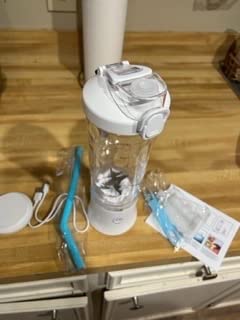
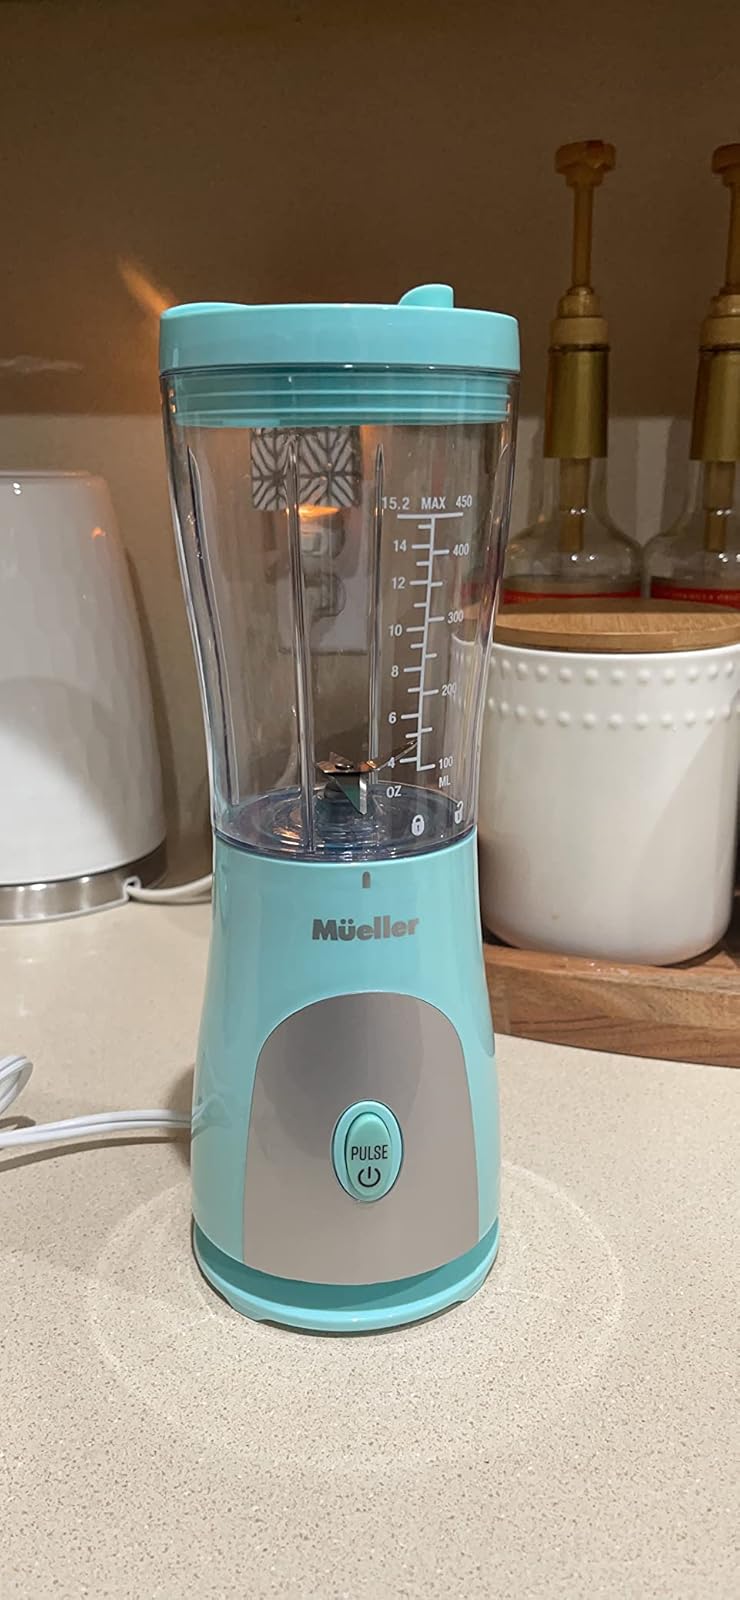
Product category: items_blender
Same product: no